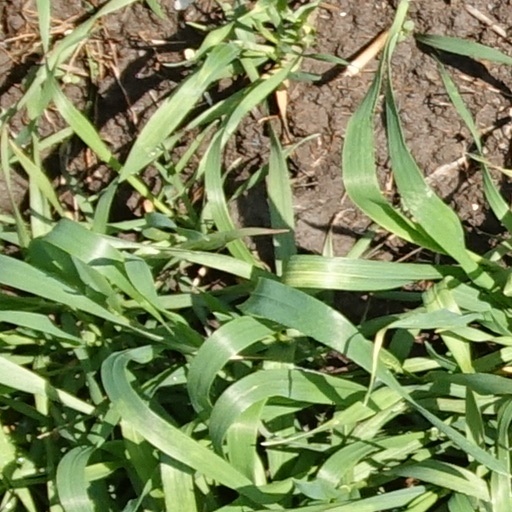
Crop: wheat